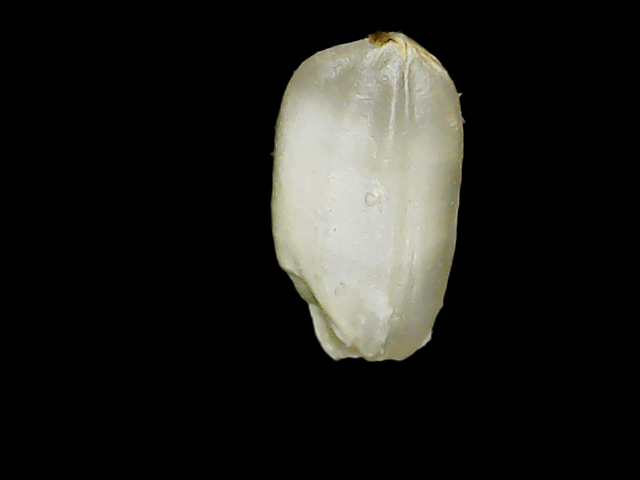
Rice variety: Binadhan8